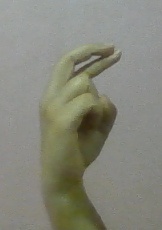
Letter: zay